Lake Karapiro

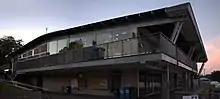
Sir Don Rowlands Centre

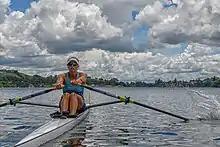
Hannah Osborne at the 2018 Christmas Regatta

The lake, regarded as one of New Zealand's best rowing venues, hosted the World Rowing Championships in 1978 and 2010, as well as the rowing events for the 1950 British Empire Games. The national rowing championships, then called the Dominion championships, were first held on the lake in 1949. Since the 1980s, Lake Karapiro alternates with the South Island's Lake Ruataniwha in hosting the New Zealand national rowing championships and the New Zealand secondary school rowing championships (Maadi Cup). Rowers who train on the lake mostly live in nearby Cambridge.